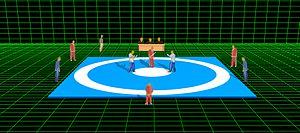
Palestre (aire de combat) pour le Pancrace moderne
Le pancrace est un sport de combat grec, permettant au temps des Jeux olympiques antiques quasiment toutes les techniques. Il était interdit d'introduire quoi que ce soit dans le corps de l'adversaire et d'en extraire quoi que ce soit, ce qui en fait un sport très technique, mais pas le plus dur : le pugilat était en effet réputé plus violent. De grands champions olympiques de cette époque ont marqué l'histoire comme Polydamas de Skotoussa qui fut champion olympique en 408 av. J.-C., Théagène de Thassos, ou encore Milon de Crotone. Le lutteur de pancrace est appelé pancratiaste.